August Busch IV

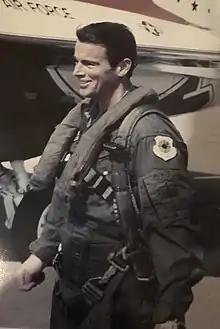
August Busch IV in flight suit

Busch holds advanced black belt degrees in the martial arts disciplines of Judo, Tae-Kwon-Do, and Hapkido. He studied under Korean Grand Master Bong Yul Shin, who served as Busch's bodyguard. Busch, reported as a lean 5-foot-10-inch man in 2005, was described as having a striking resemblance to his father.